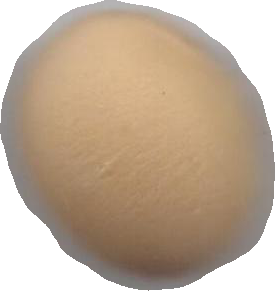
Variety: Grobogan